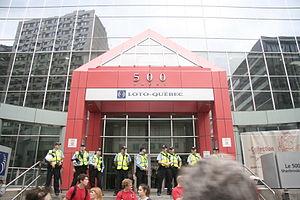
La Société des loteries du Québec, plus connue sous le nom de Loto-Québec, est une société d'État québécoise. Elle a pour mission d'exploiter dans l'ordre et la mesure des jeux de hasard et d'argent au Québec.